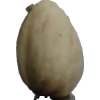
Label: pistachio